Michel Le Tellier

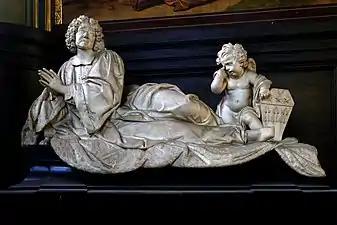
Funeral monument of Michel Le Tellier (1685)

Michel Le Tellier, marquis de Barbezieux, seigneur de Chaville et de Viroflay (19 April 1603 – 30 October 1685) was a French statesman.